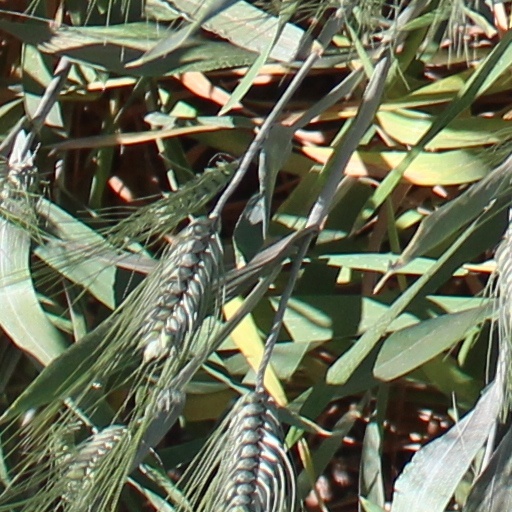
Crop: wheat